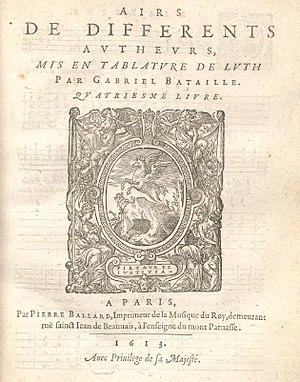
Pierre Guédron est un compositeur, chantre et luthiste français, né en 1565 au plus tard dans le Dunois et mort à Paris peu avant juillet 1620.
Gabriel Bataille est un musicien français, luthiste et compositeur d'airs de cour. Il ne doit pas être confondu avec son fils Gabriel II Bataille.